Peruvian Navy

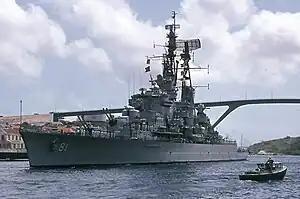
BAP "Almirante Grau" (CLM-81) in June 1973

Border conflicts with Colombia in 1911 and 1932 and a war with Ecuador in 1941 saw Peruvian warships involved in some skirmishes in support of the Army. The attack on Pearl Harbor brought World War II to the Pacific and even though Peru did not declare war on the Axis until 1945, its Navy was involved in patrol missions against possible threats by the Imperial Japanese Navy from early 1942 up to mid-1945.